129th Rescue Squadron

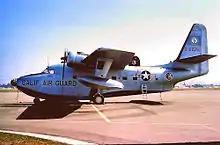
129th ACS SA-16A Albatross, AF Ser. No. 51-0025, circa 1965

The 129th was designated at the time as a "Psychological Warfare" unit which supported USAF unconventional warfare (guerrilla warfare), direct action (commando-type raids), strategic reconnaissance (intelligence gathering), and PSYWAR operations. The C-46 was supplemented by SA-16 Albatross amphibious aircraft beginning in 1956. The SA-16 (later redesignated HU-16) completely replaced the C-46s in 1963. Training for water landings with the SA-16 was extremely hazardous. To make matters worse, doctrine required pilots to land their aircraft on water at night, with no landing lights.